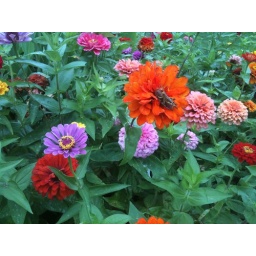
2 grasshoppers work on making more, in a flower bed outside the office.